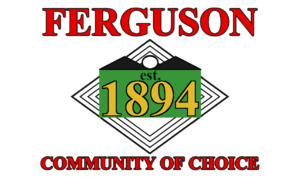
Ferguson est une ville du Missouri, dans le comté de Saint Louis aux États-Unis.